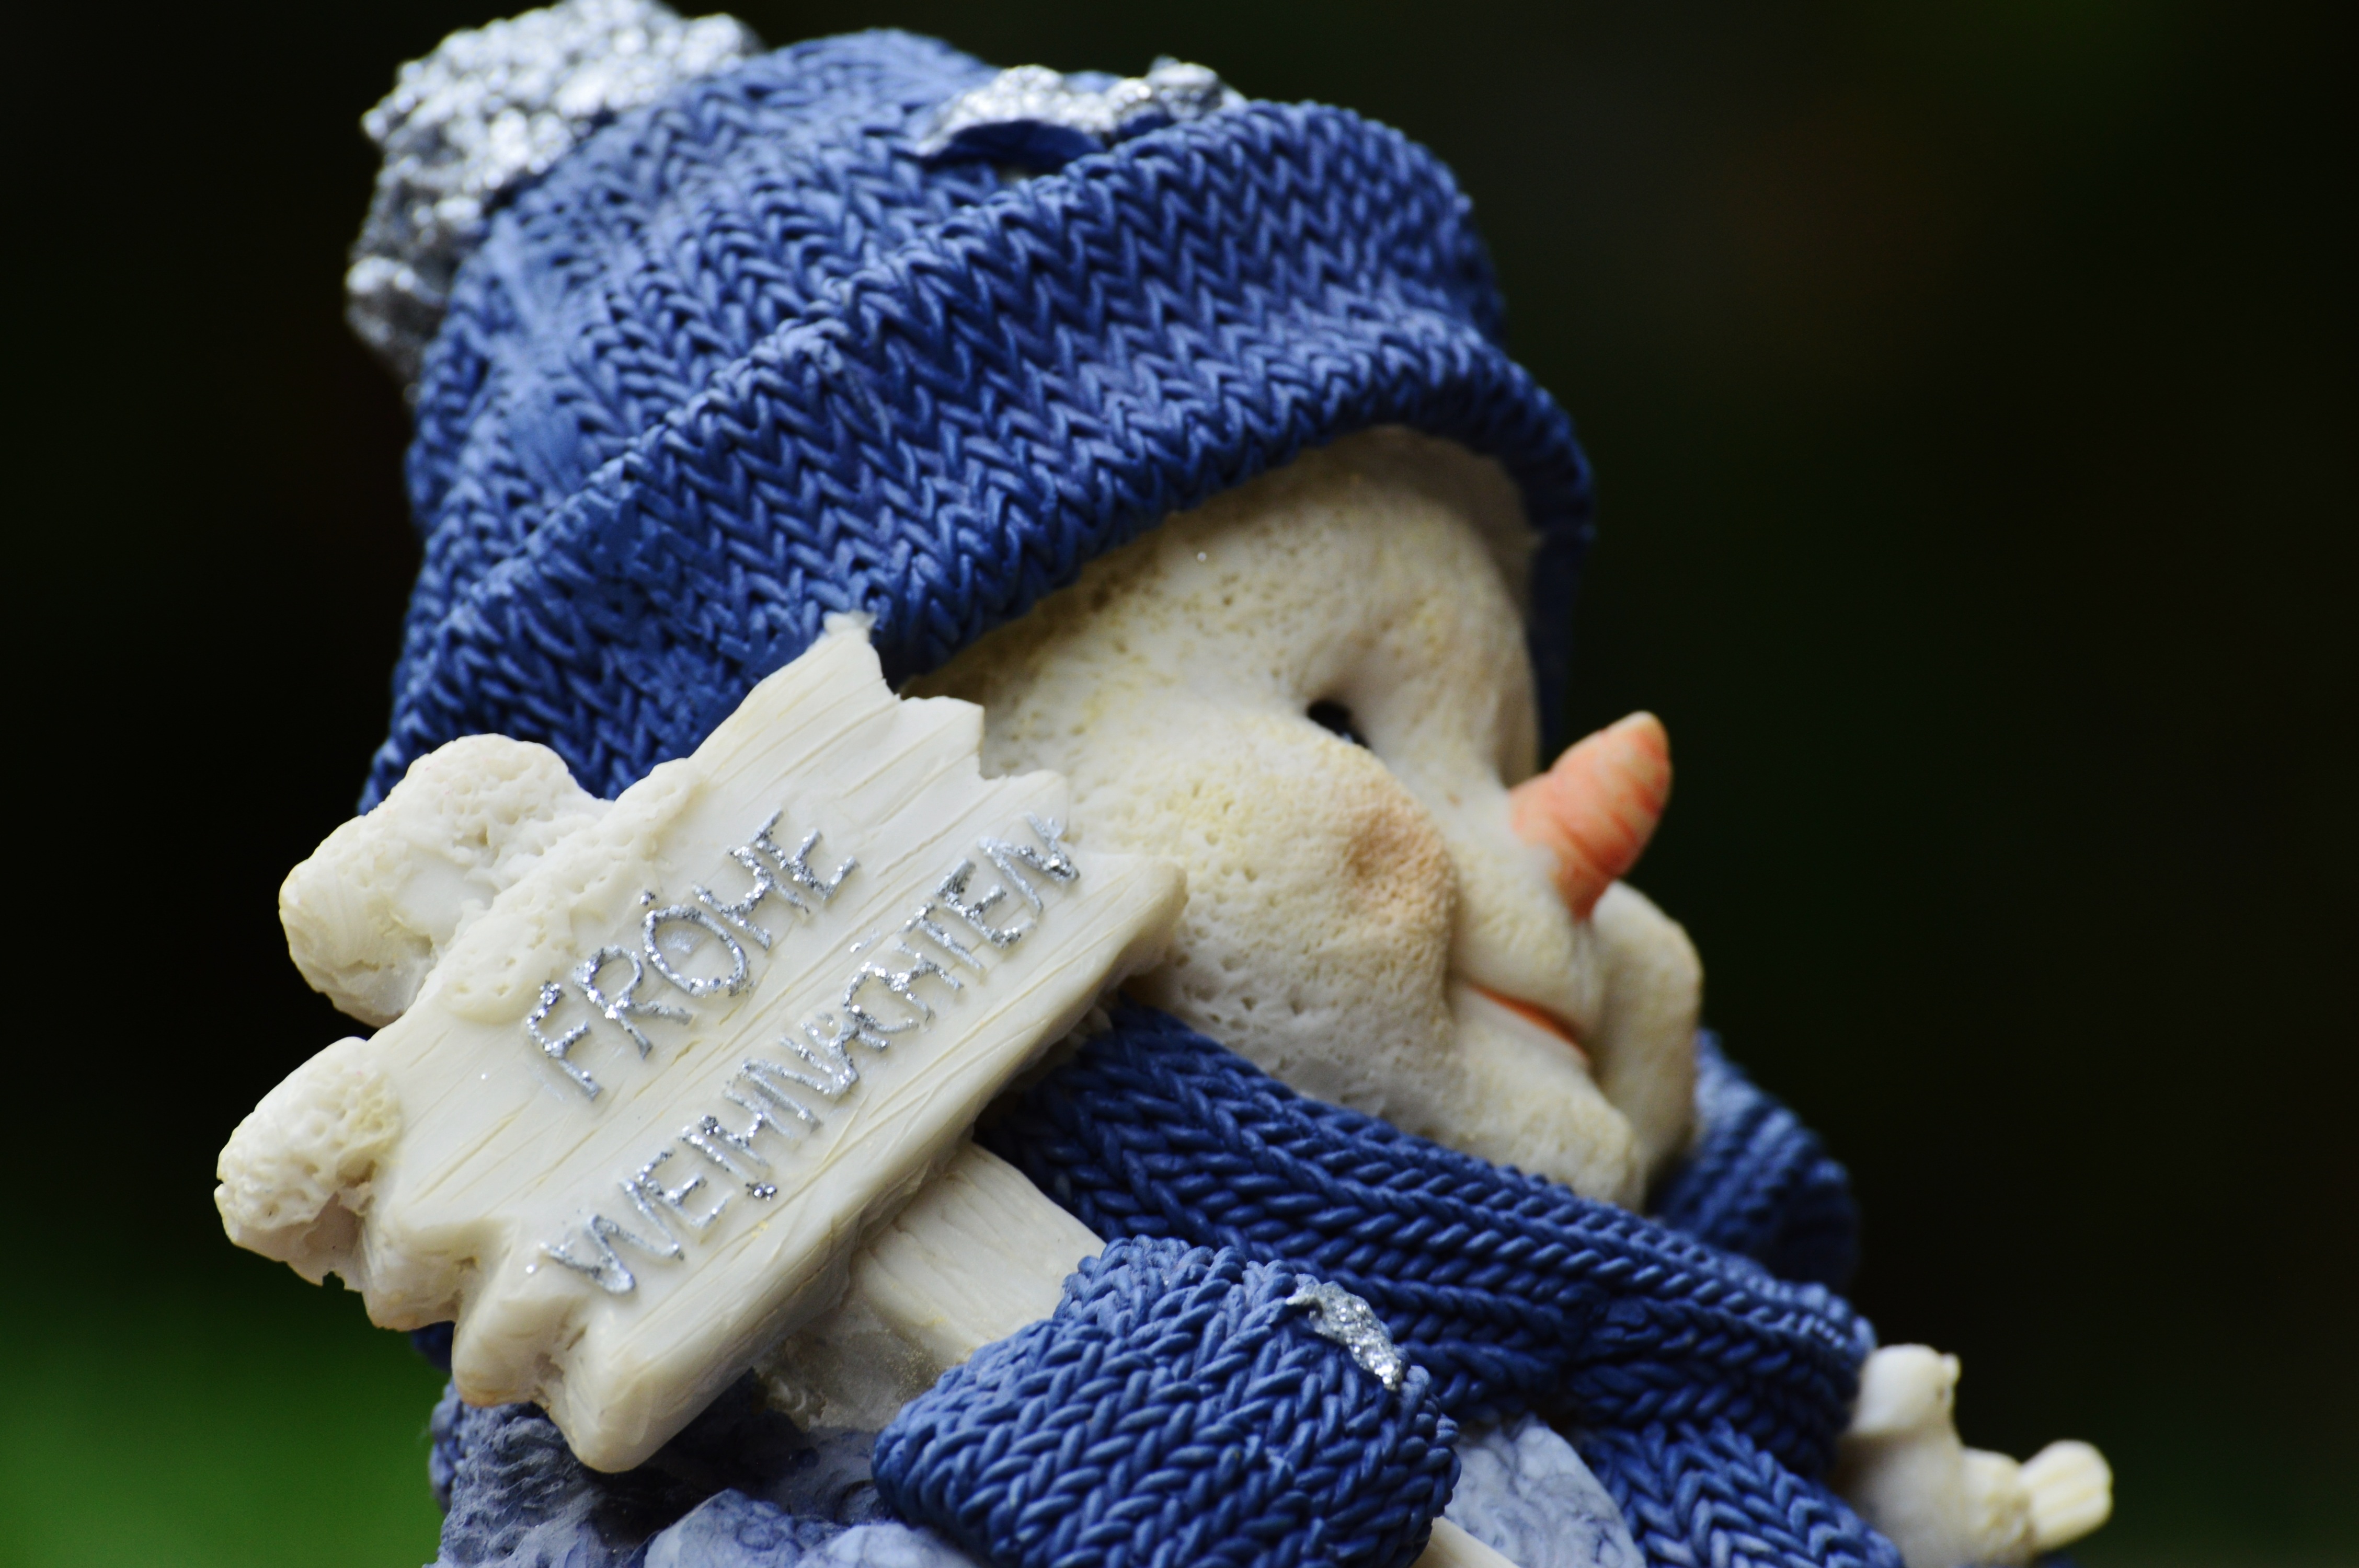
hand, snow, winter, decoration, hat, blue, christmas, christmas tree, celebrate, deco, advent, christmas decoration, gifts, crochet, knitting, art, festival, figure, contemplative, cap, funny, december, santa claus, wintry, nicholas, snowmen, snow man, fashion accessory